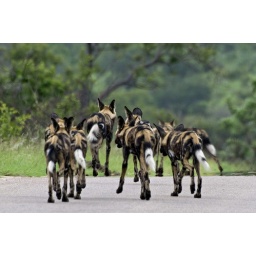
Pack of wild dog in road (Endangered)